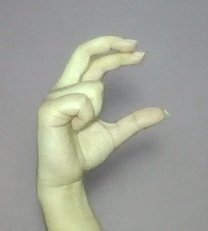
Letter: thal